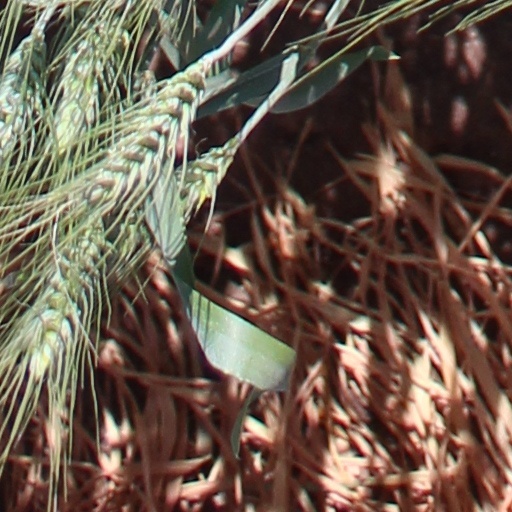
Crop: wheat